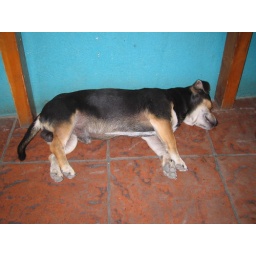
A puppy under our table